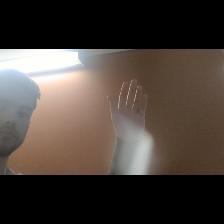
Label: Human